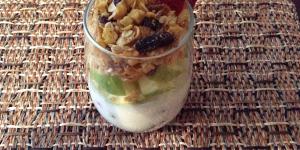
parfait de frutas y cereal